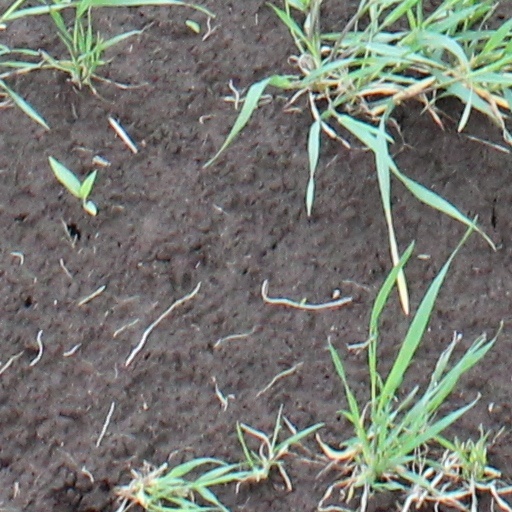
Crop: wheat